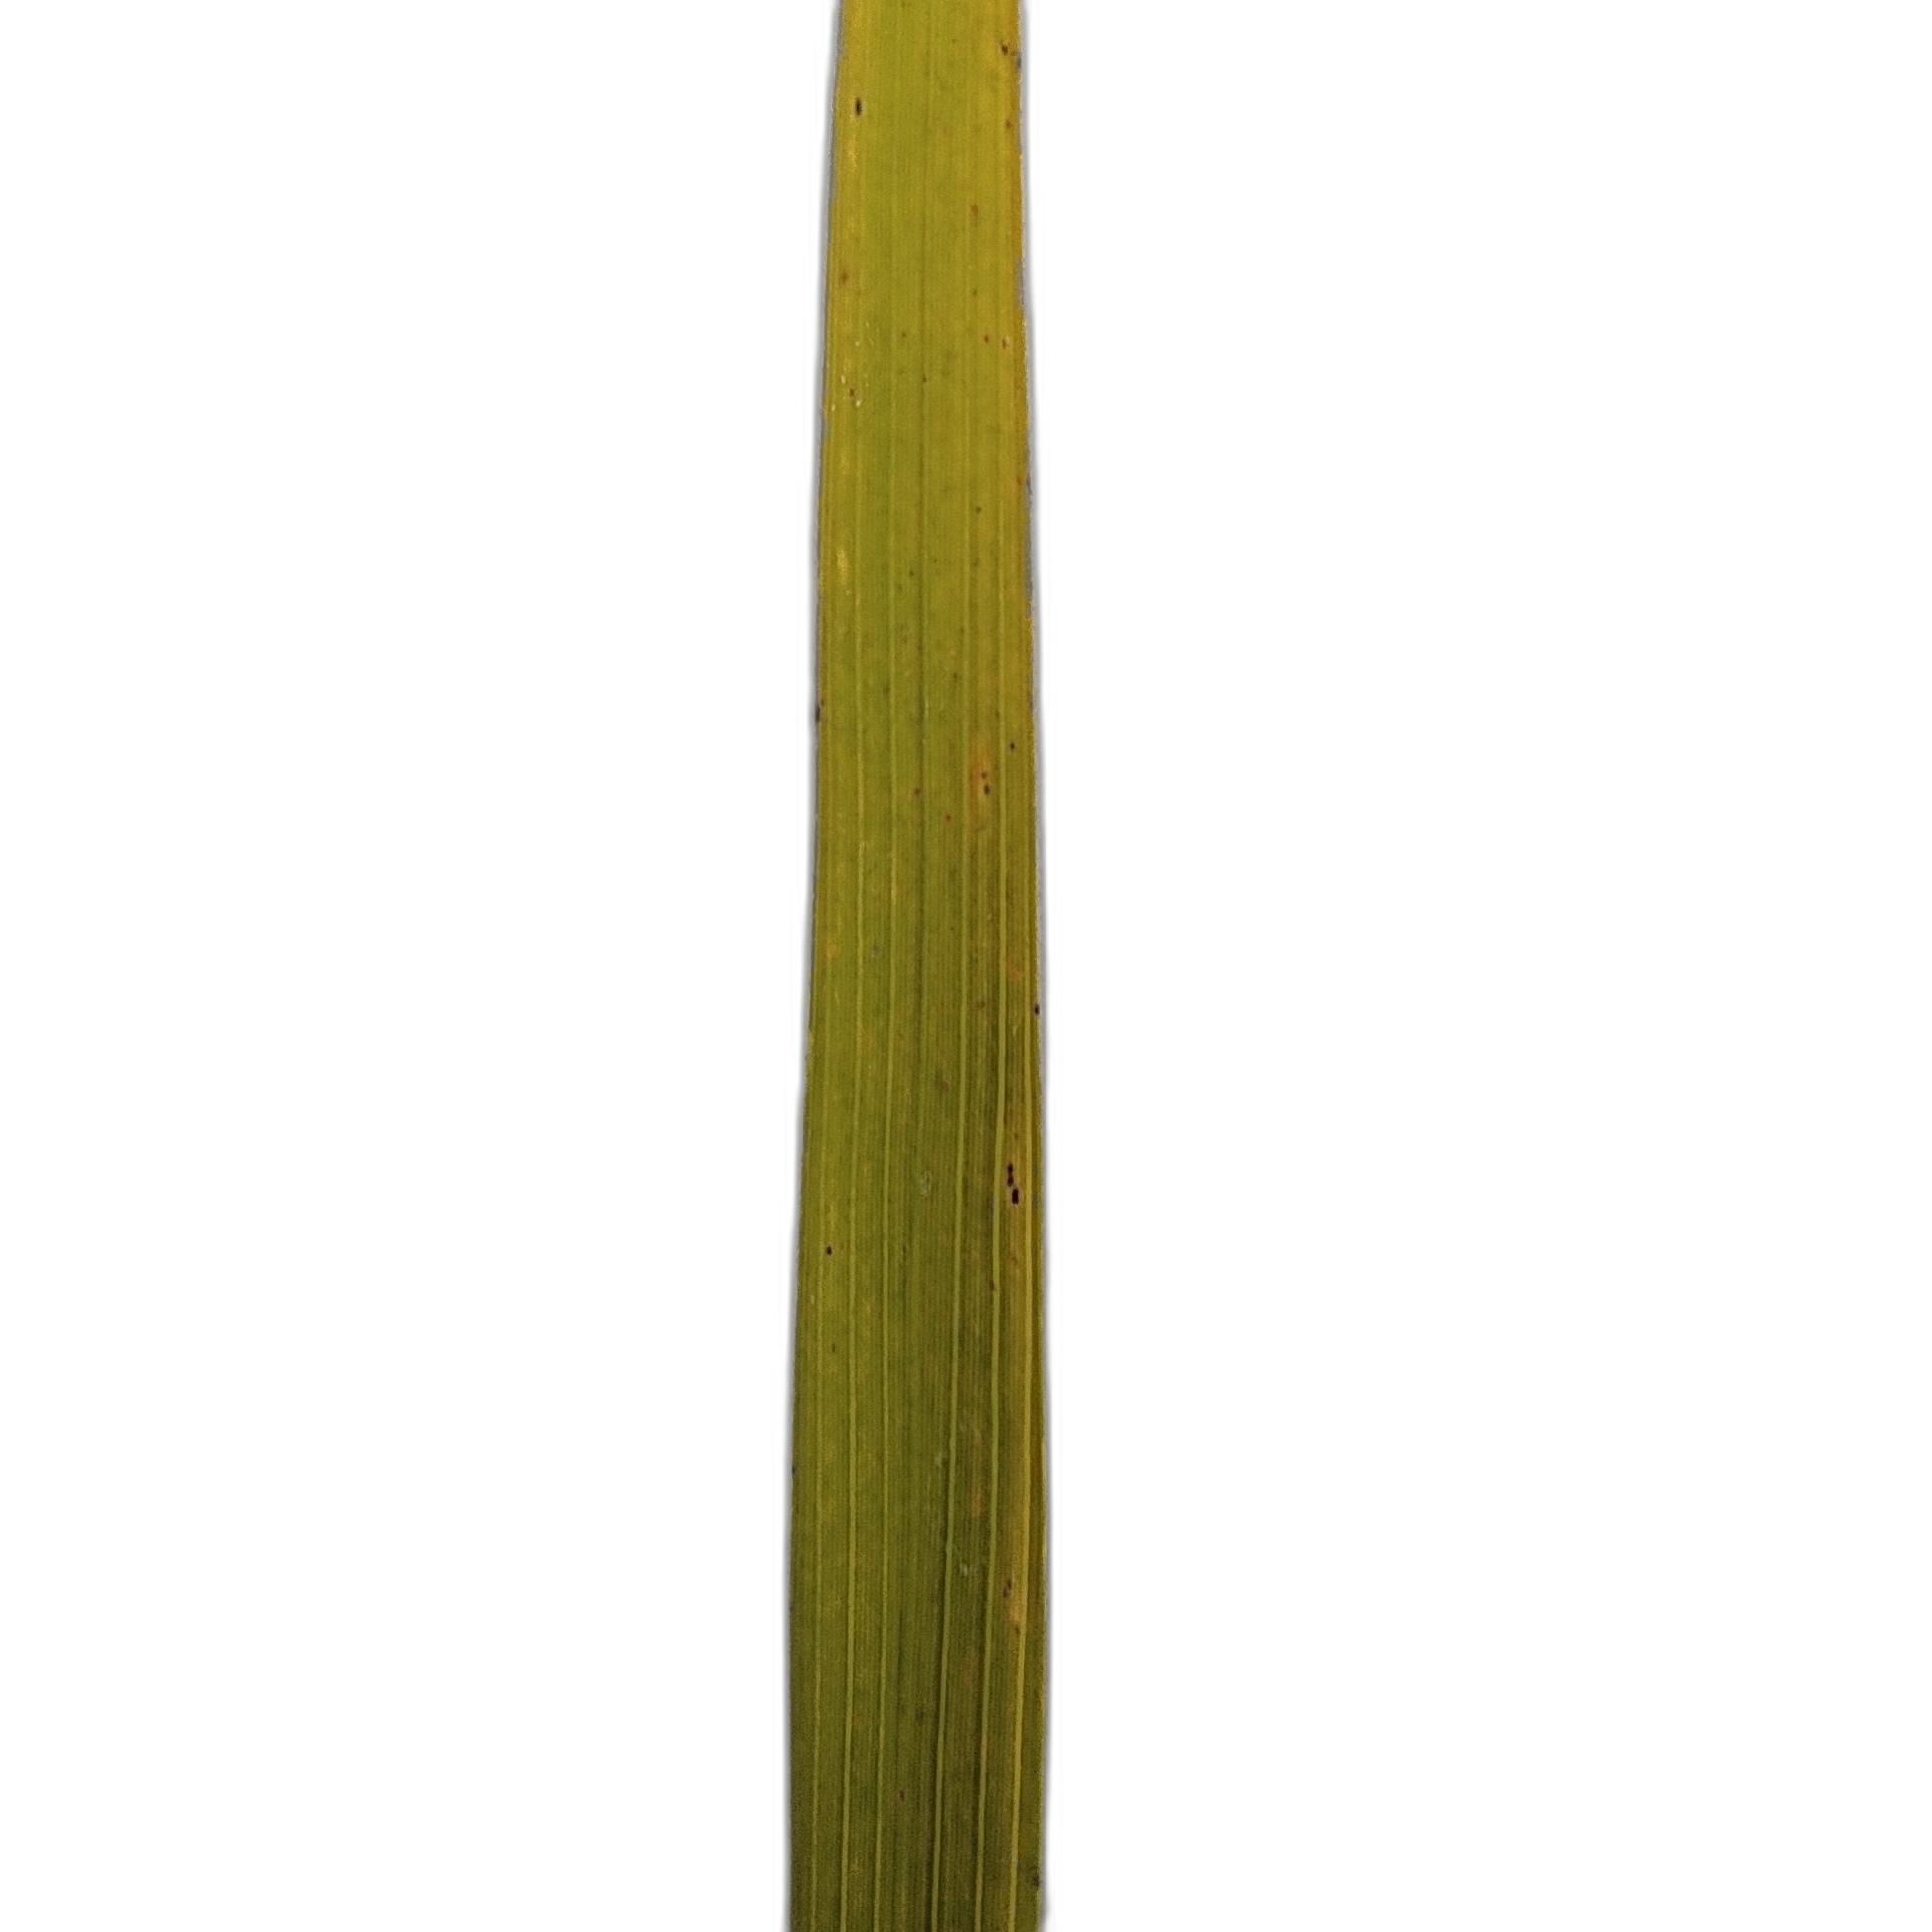
Label: Rice Tungro